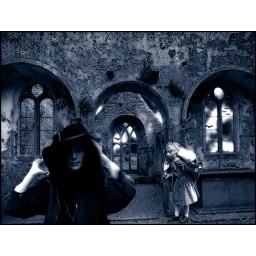
elder montage out of 3 pics: woman and child of a Viennese flea market and a decayed castle in Ireland